Chinese regional cuisine

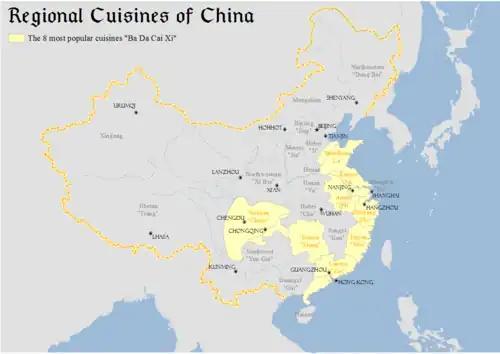
Map showing major regional cuisines of China

Chinese regional cuisines are amongst the many different cuisines found in different provinces and prefectures of China as well as from larger overseas Chinese communities.